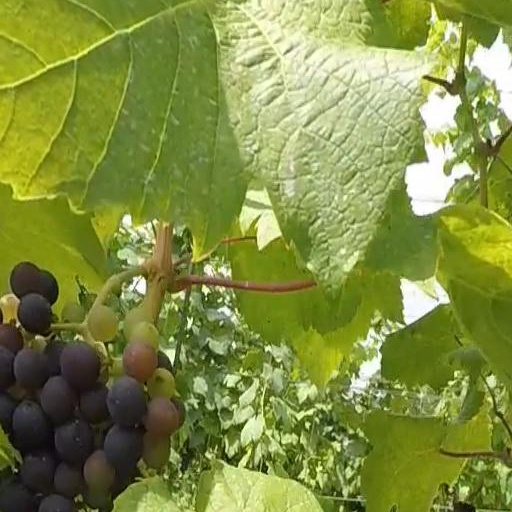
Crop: grape